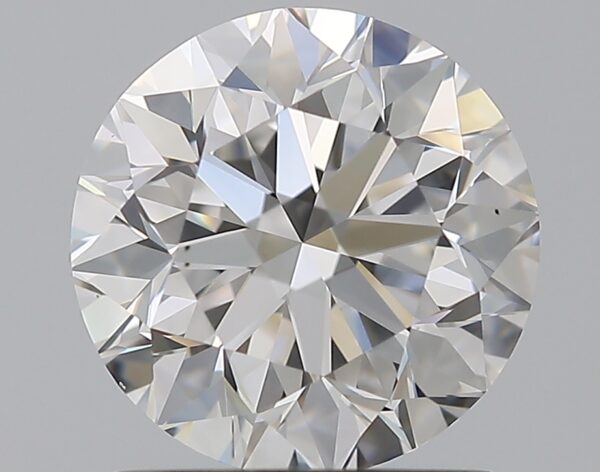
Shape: round
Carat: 1.5
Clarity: VVS1
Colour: E
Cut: VG
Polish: EX
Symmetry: EX
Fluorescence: N
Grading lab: GIA
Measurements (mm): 7.11 x 7.16 x 4.61